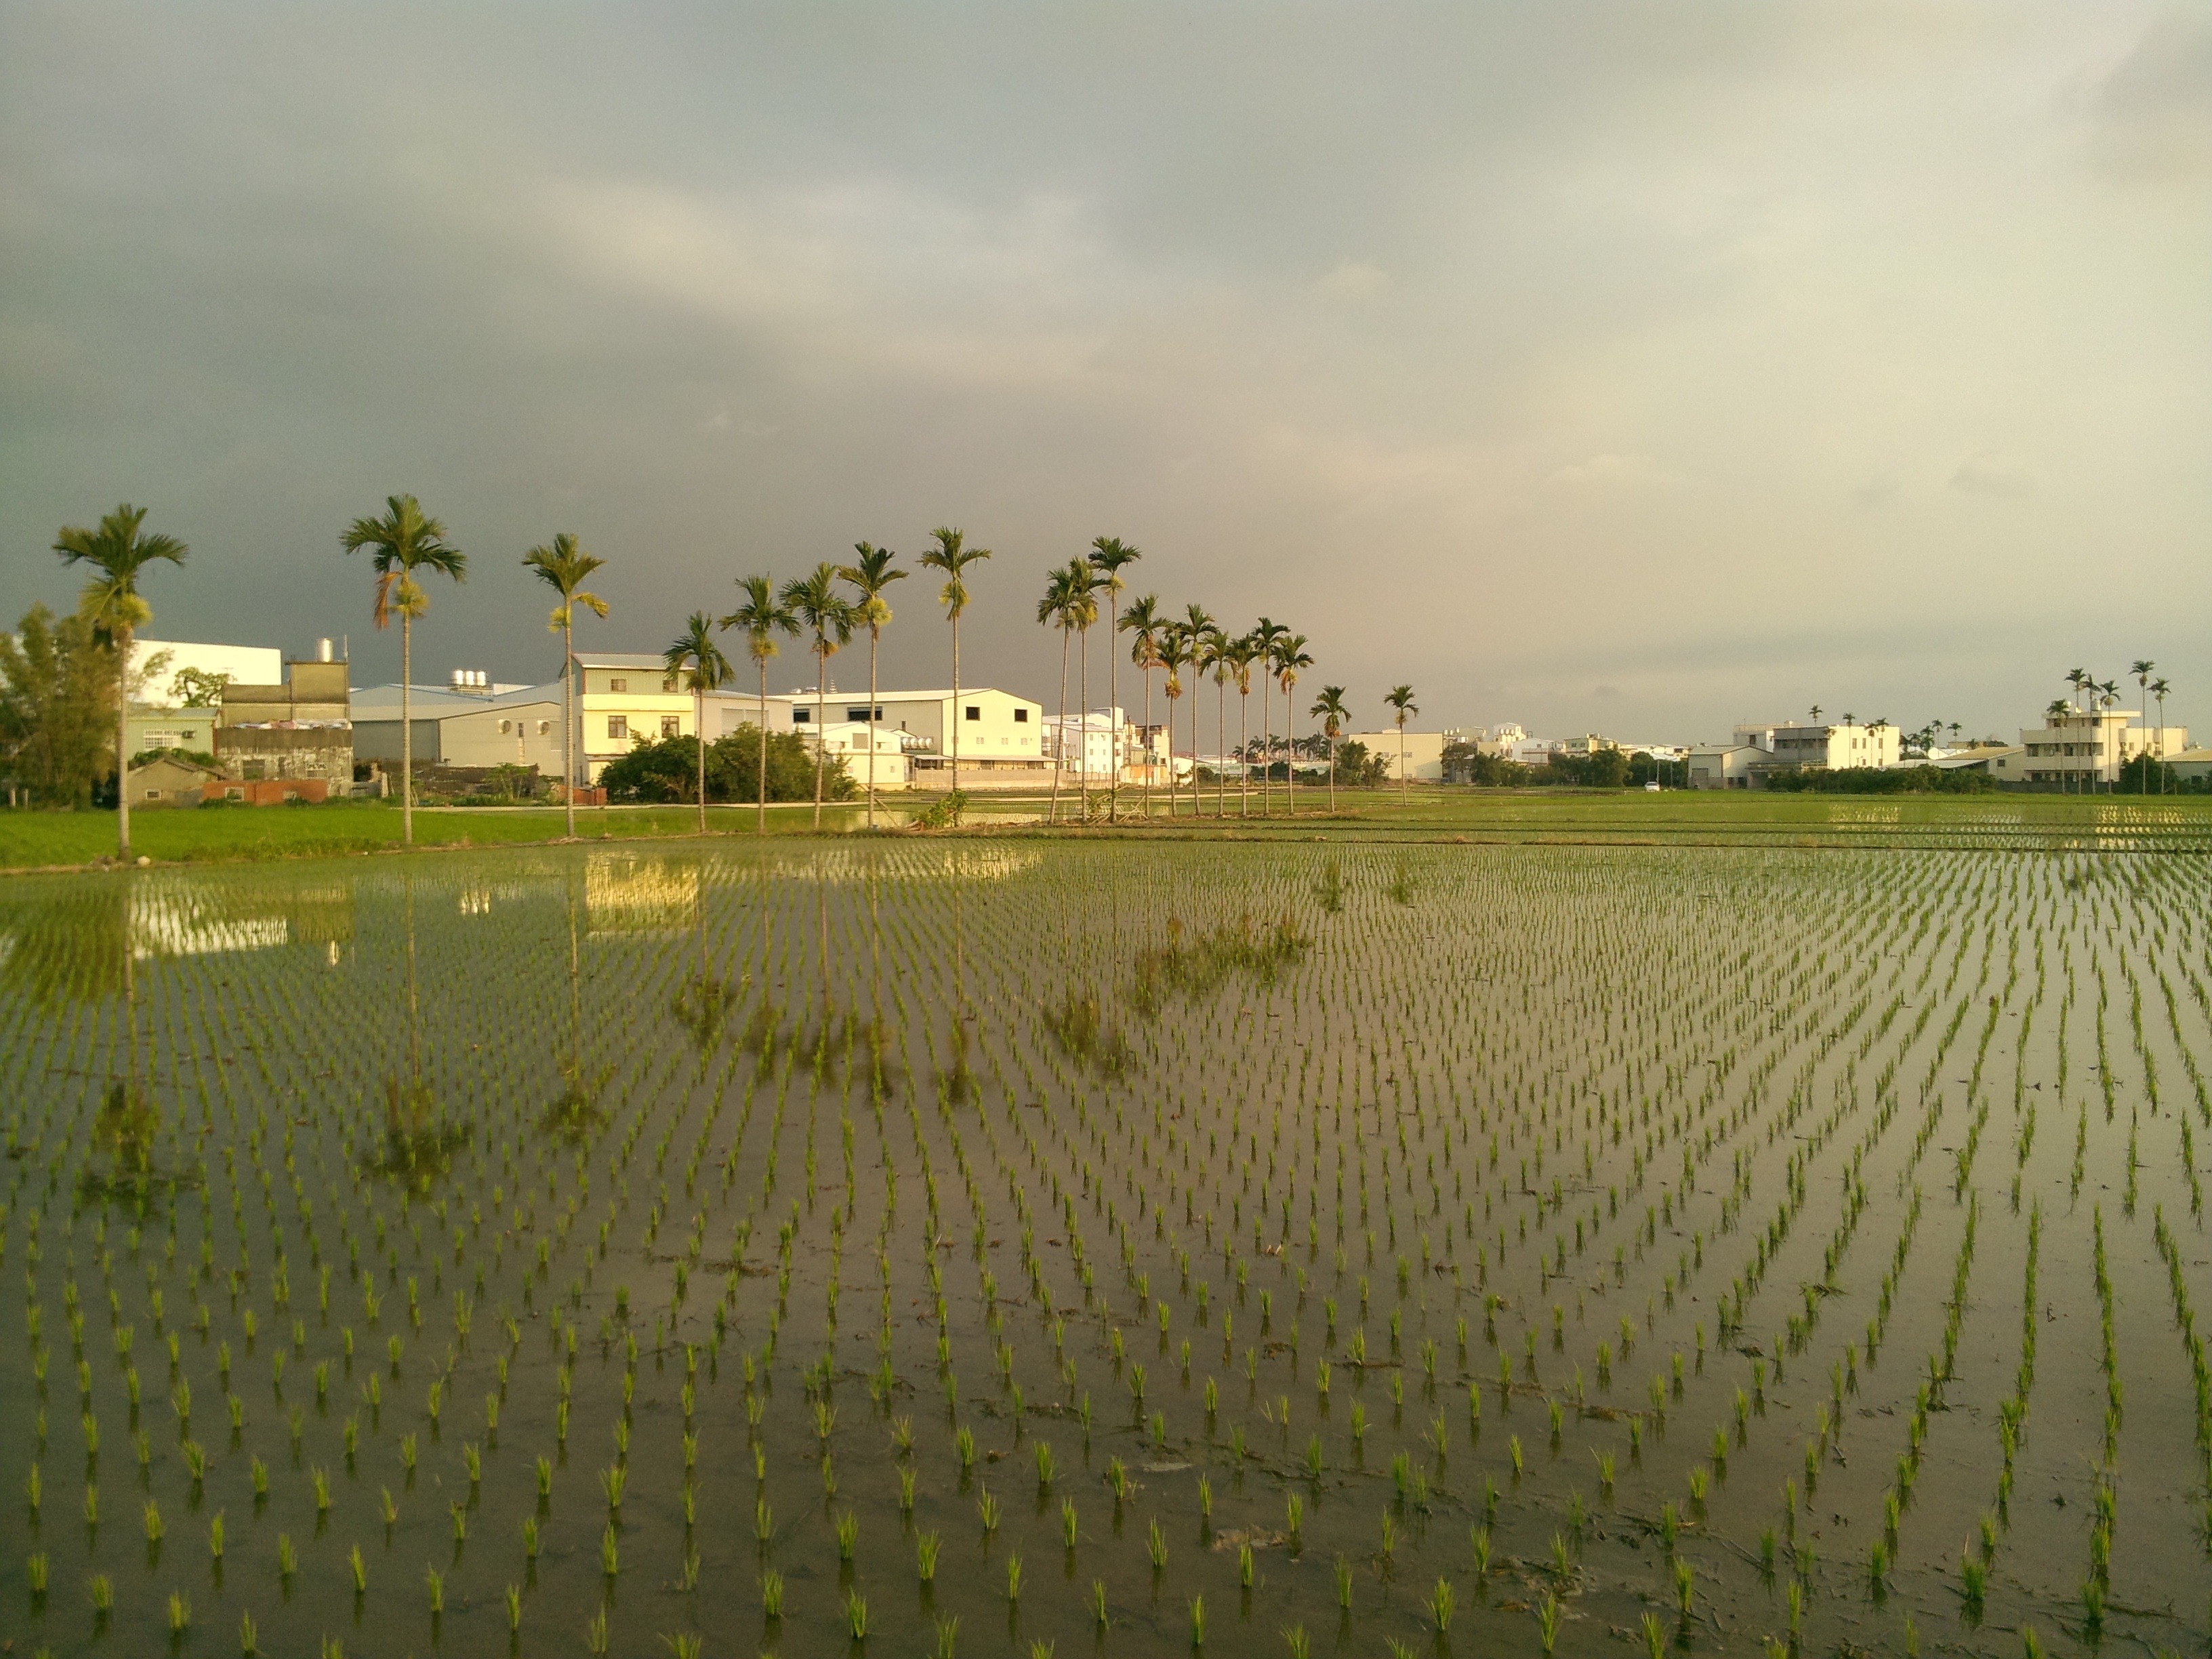
landscape, grass, horizon, sky, field, farm, morning, hill, crop, agriculture, plain, rural area, paddy field, in rice field, grass family, areca catechu tree